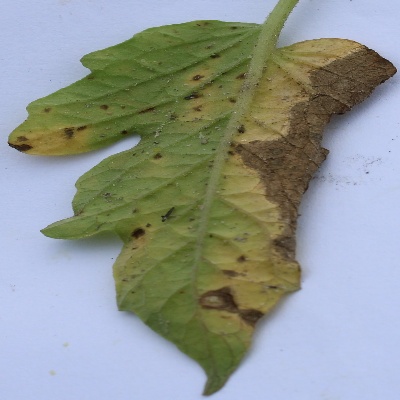
Crop: Tomato
Condition: verticulium wilt